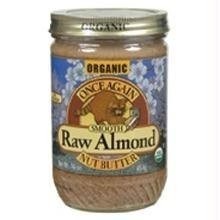
Item Name: Once Again Smooth Almond Butter (12x16 OZ) ( Value Bulk Multi-pack)
Value: 192.0
Unit: Fl Oz

Price: 24.185